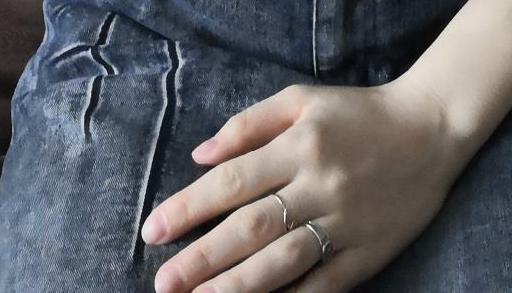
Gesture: no_gesture